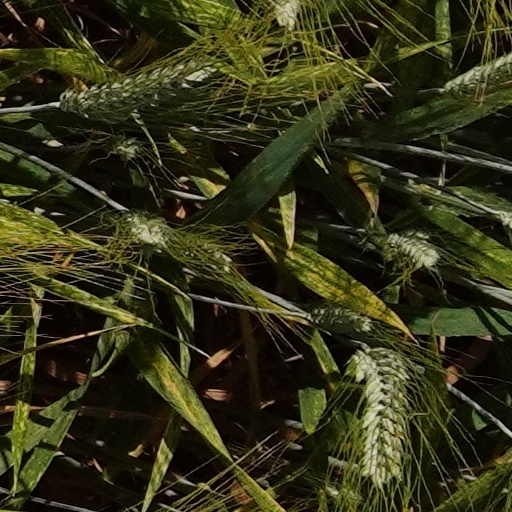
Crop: wheat